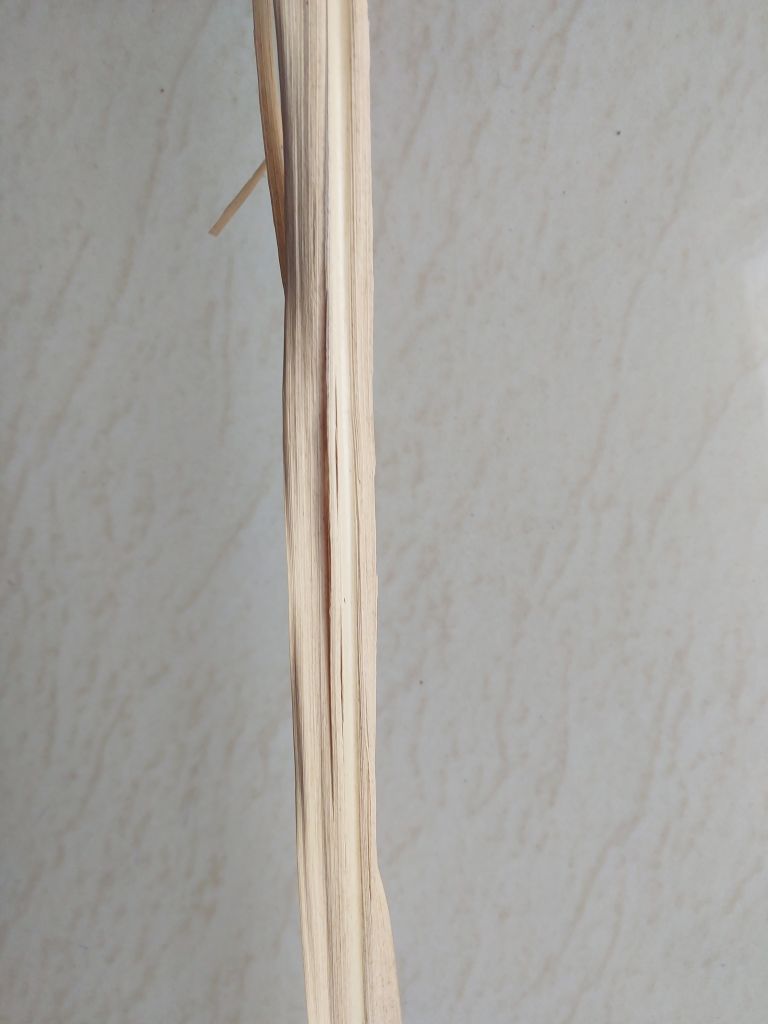
Label: Dried